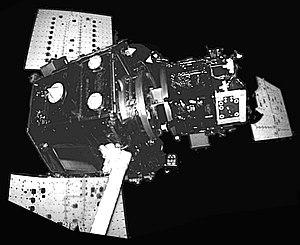
La mission Orbital Express est un projet expérimental de l'agence de recherche militaire américaine, la DARPA, destiné à mettre au point des techniques de maintenance et de réparation de satellites en orbite de manière que celles-ci soient peu couteuses et sans risques. Le projet Orbital Express met en œuvre deux satellites :